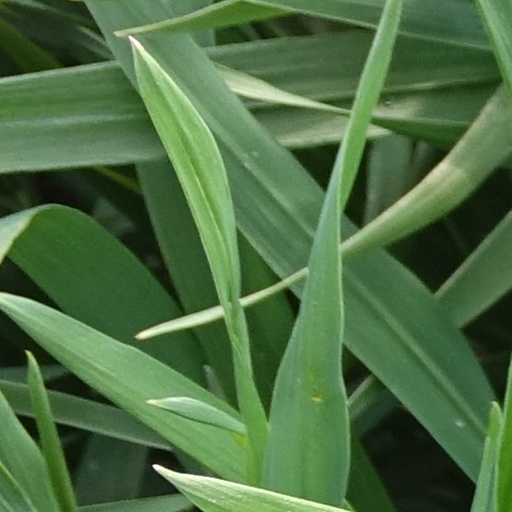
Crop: wheat